Charles Lang Freer

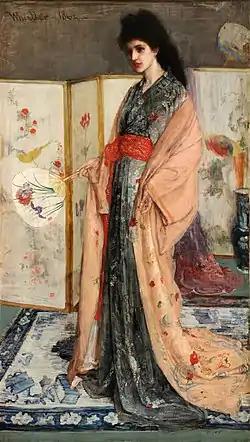
James McNeill Whistler, "La Princesse du Pays de la porcelain", 1863-1865, oil paint, Freer Gallery of Art.

Freer is known for his collection of late nineteenth century American painting and Asian art, developed largely after his retirement in 1899. Yet, the industrialist had begun collecting art and prints sixteen years prior, in 1883, when Freer purchased a selection of Old Masters prints from New York dealer, Frederick Keppel. His interests continued to grow in subsequent years through personal and professional connections. These relationships fundamentally shaped the collecting principles and philosophy of the collector. Two friendships, however, stand out for the effect they had on the collector and deserve further explanation. The first is with painter, James McNeill Whistler, who is largely considered to be the catalyst for Freer's Asian collection, while the second is with Asian art scholar, Ernest Fenollosa, who helped shape Freer's view of collecting.